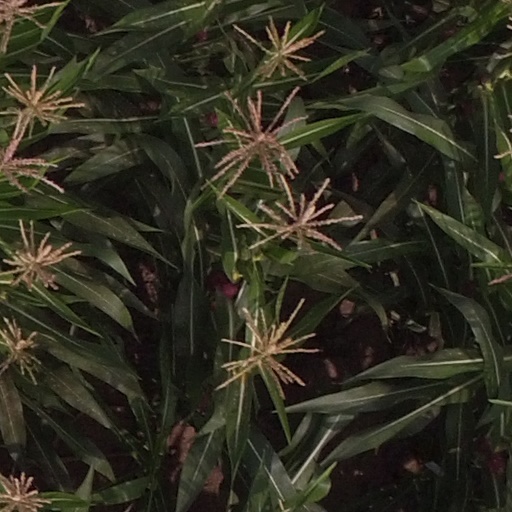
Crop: maize; corn